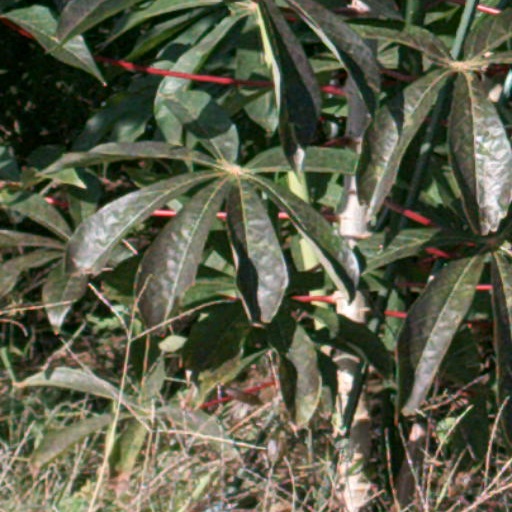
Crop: cassava